The Expression Amrilato

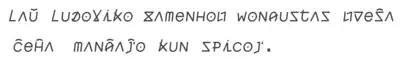
Laŭ Ludoviko Zamenhof bongustas freŝa ĉeĥa manĝaĵo kun spicoj.

A girl named Rin Takatō suddenly gets lost in another world, where no one speaks her language, Japanese, and all signs are in a foreign language, called "Juliamo". Rin is in despair because of the language barrier, but she meets Ruka who helps her and takes her home. Meanwhile, Rin learns Juliamo and gradually draws closer emotionally to Ruka.